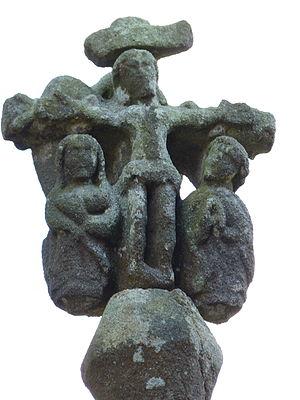
Croix du 17ème siècle
Saint-Jean-Kerdaniel [sɛ̃ʒɑ̃kɛʁdanjɛl] est une commune du département des Côtes-d'Armor, dans la région Bretagne, en France.